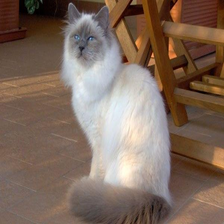
Species: cat
Breed: Birman